Africa

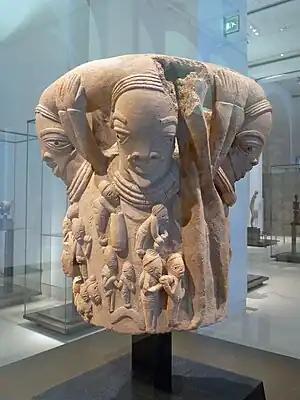
A Nok sculpture from present-day Nigeria, now housed in the Louvre in Paris

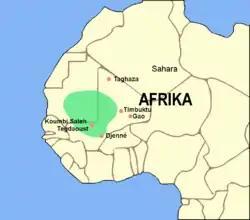
The Ghana Empire

In the western Sahel the rise of settled communities occurred largely as a result of the domestication of millet and of sorghum. Archaeology points to sizable urban populations in West Africa beginning in the 4th millennium BC, which had crucially developed iron metallurgy by 1200BC, in both smelting and forging for tools and weapons. Extensive east-west belts of deserts, grasslands, and forests from north to south were crucial for the moulding of their respective societies and meant that prior to the accession of trans-Saharan trade routes, symbiotic trade relations developed in response to the opportunities afforded by north–south diversity in ecosystems. Various civilisations prospered in this period. From 4000BC, the Tichitt culture in modern-day Mauritania and Mali was the oldest known complexly organised society in West Africa, with a four tiered hierarchical social structure. Other civilisations include the Kintampo culture from 2500BC in modern-day Ghana, the Nok culture from 1500 BC in modern-day Nigeria, the Daima culture around Lake Chad from 550BC, Djenné-Djenno from 250BC in modern-day Mali, and the Serer civilisation in modern-day Senegal, which built the Senegambian stone circles from the 3rd century BC. There is also detailed record of Igodomigodo, a small kingdom founded presumably in 40BC, which would later go on to form the Benin Empire.